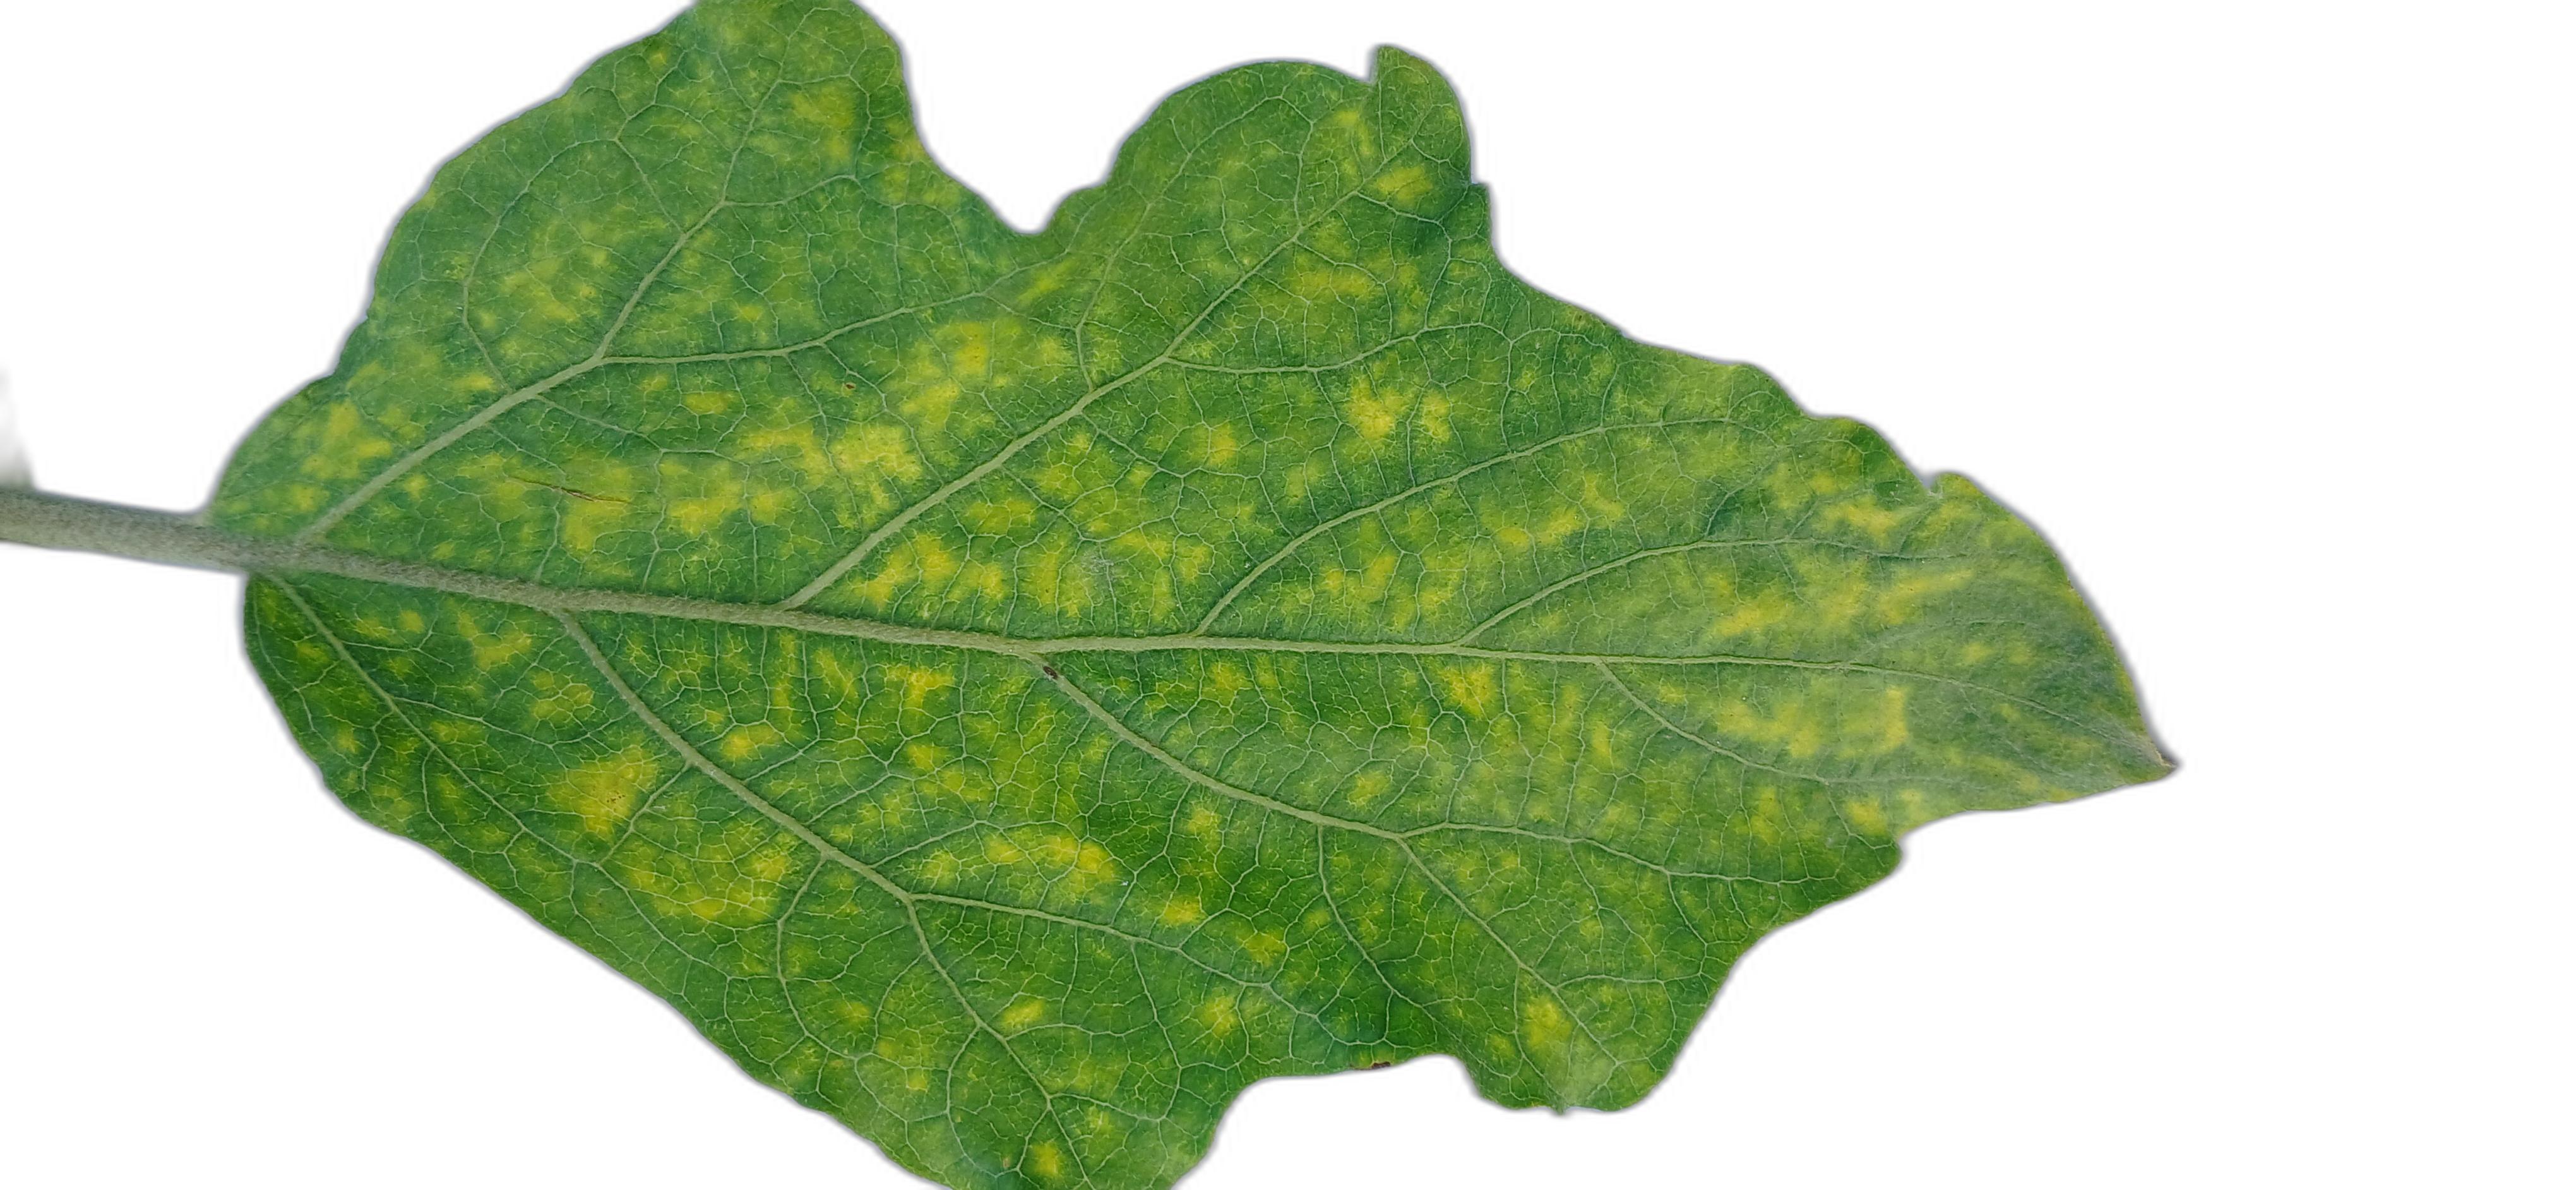
Label: Mosaic Virus Disease